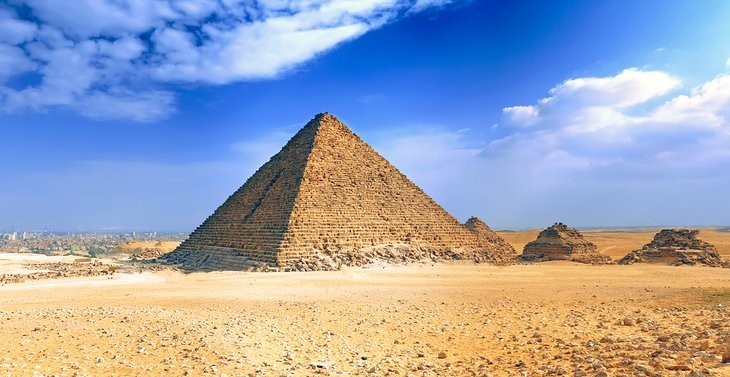
Landmark: Pyramids of Giza